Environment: real
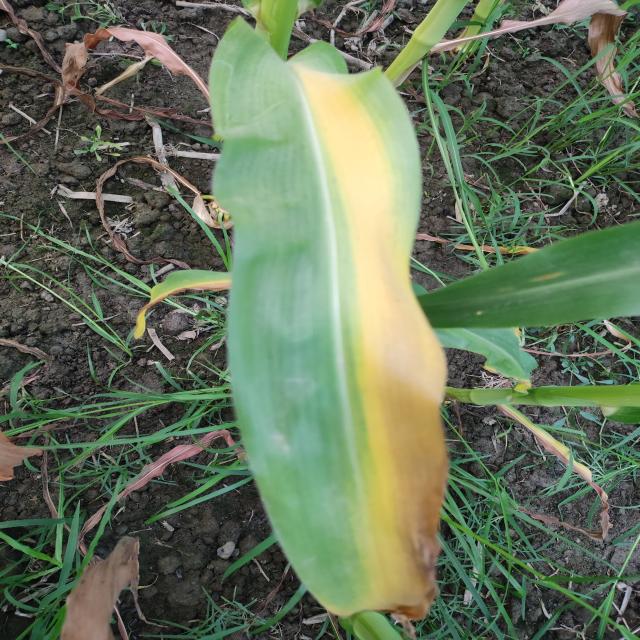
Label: potassium_deficiency